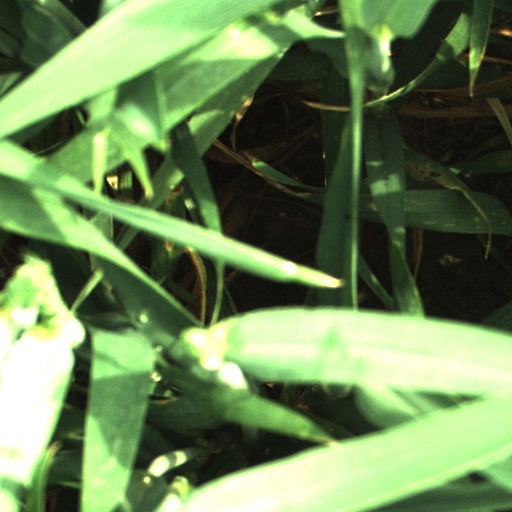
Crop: wheat